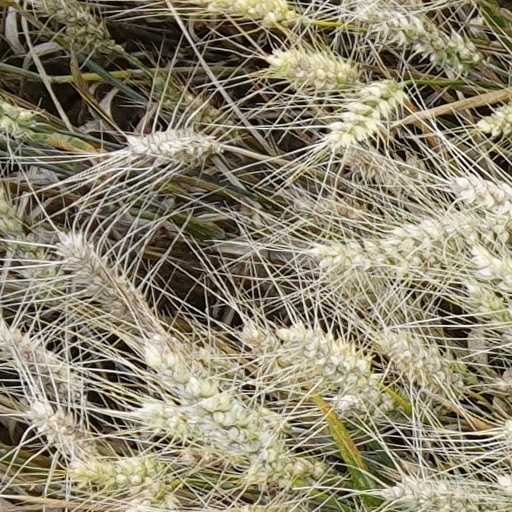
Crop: wheat